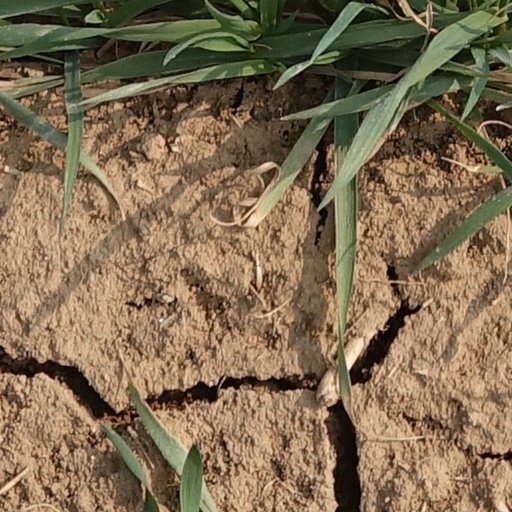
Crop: wheat